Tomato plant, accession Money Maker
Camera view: tilt-top (135 deg); turntable rotation: 300 degrees
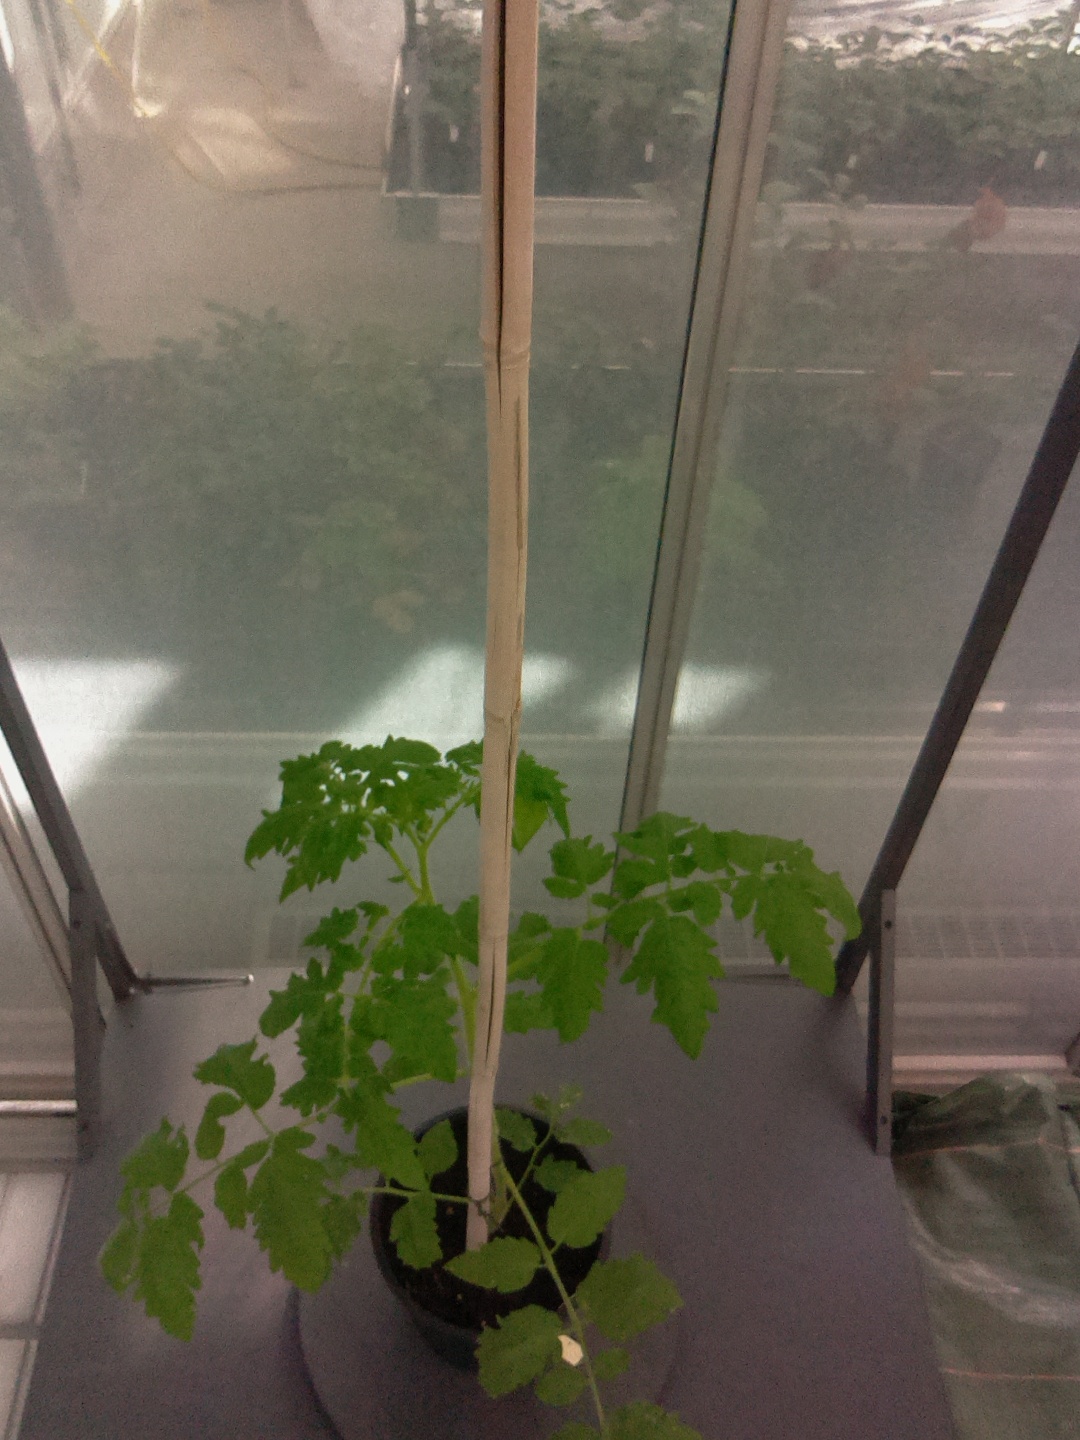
BBCH growth stage 21: 10%-20% Side shoots formed